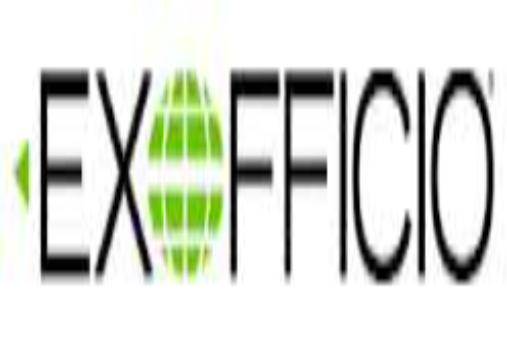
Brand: Exofficio
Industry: Clothes